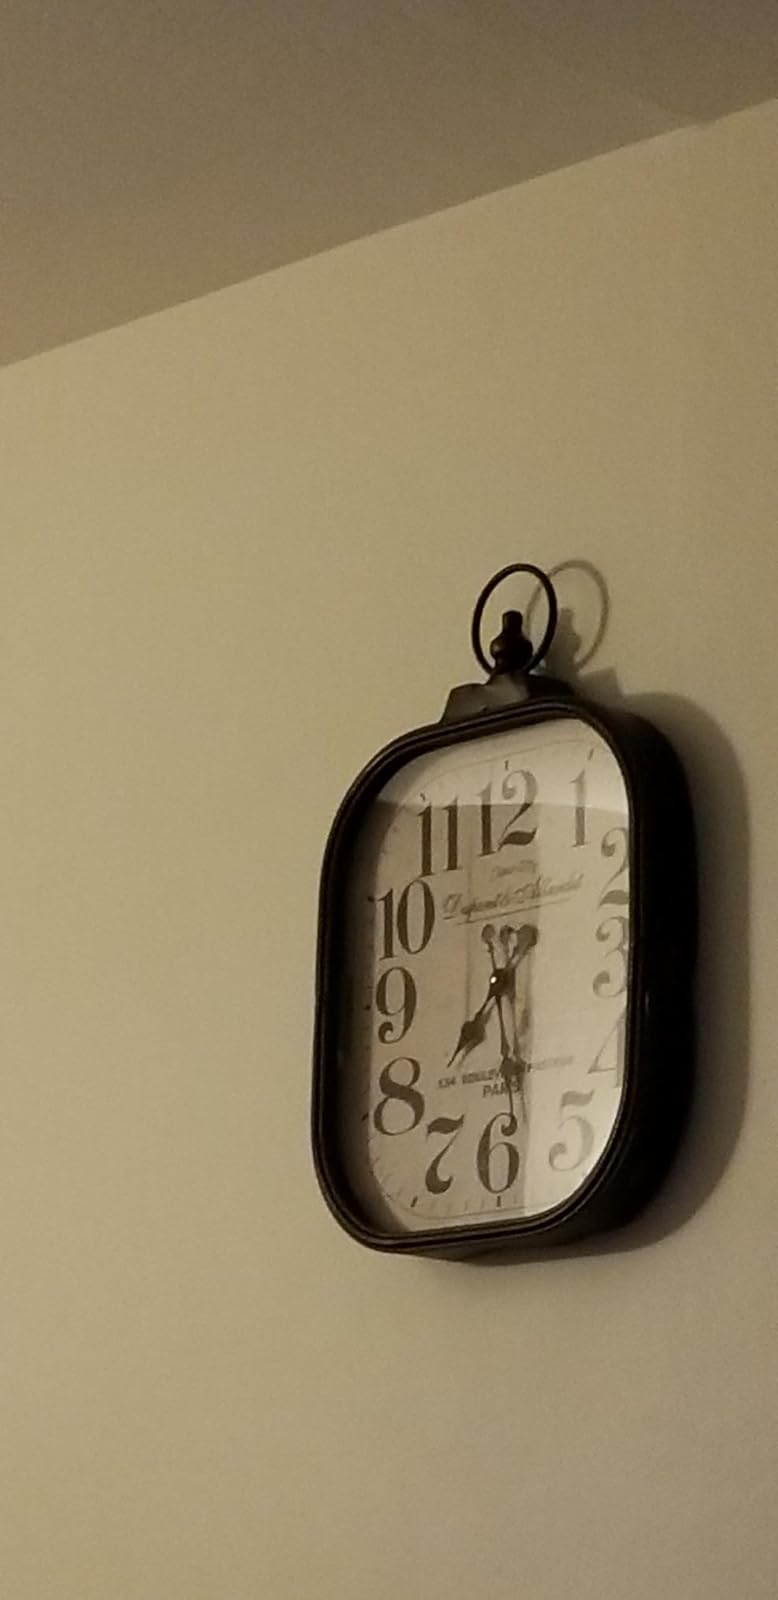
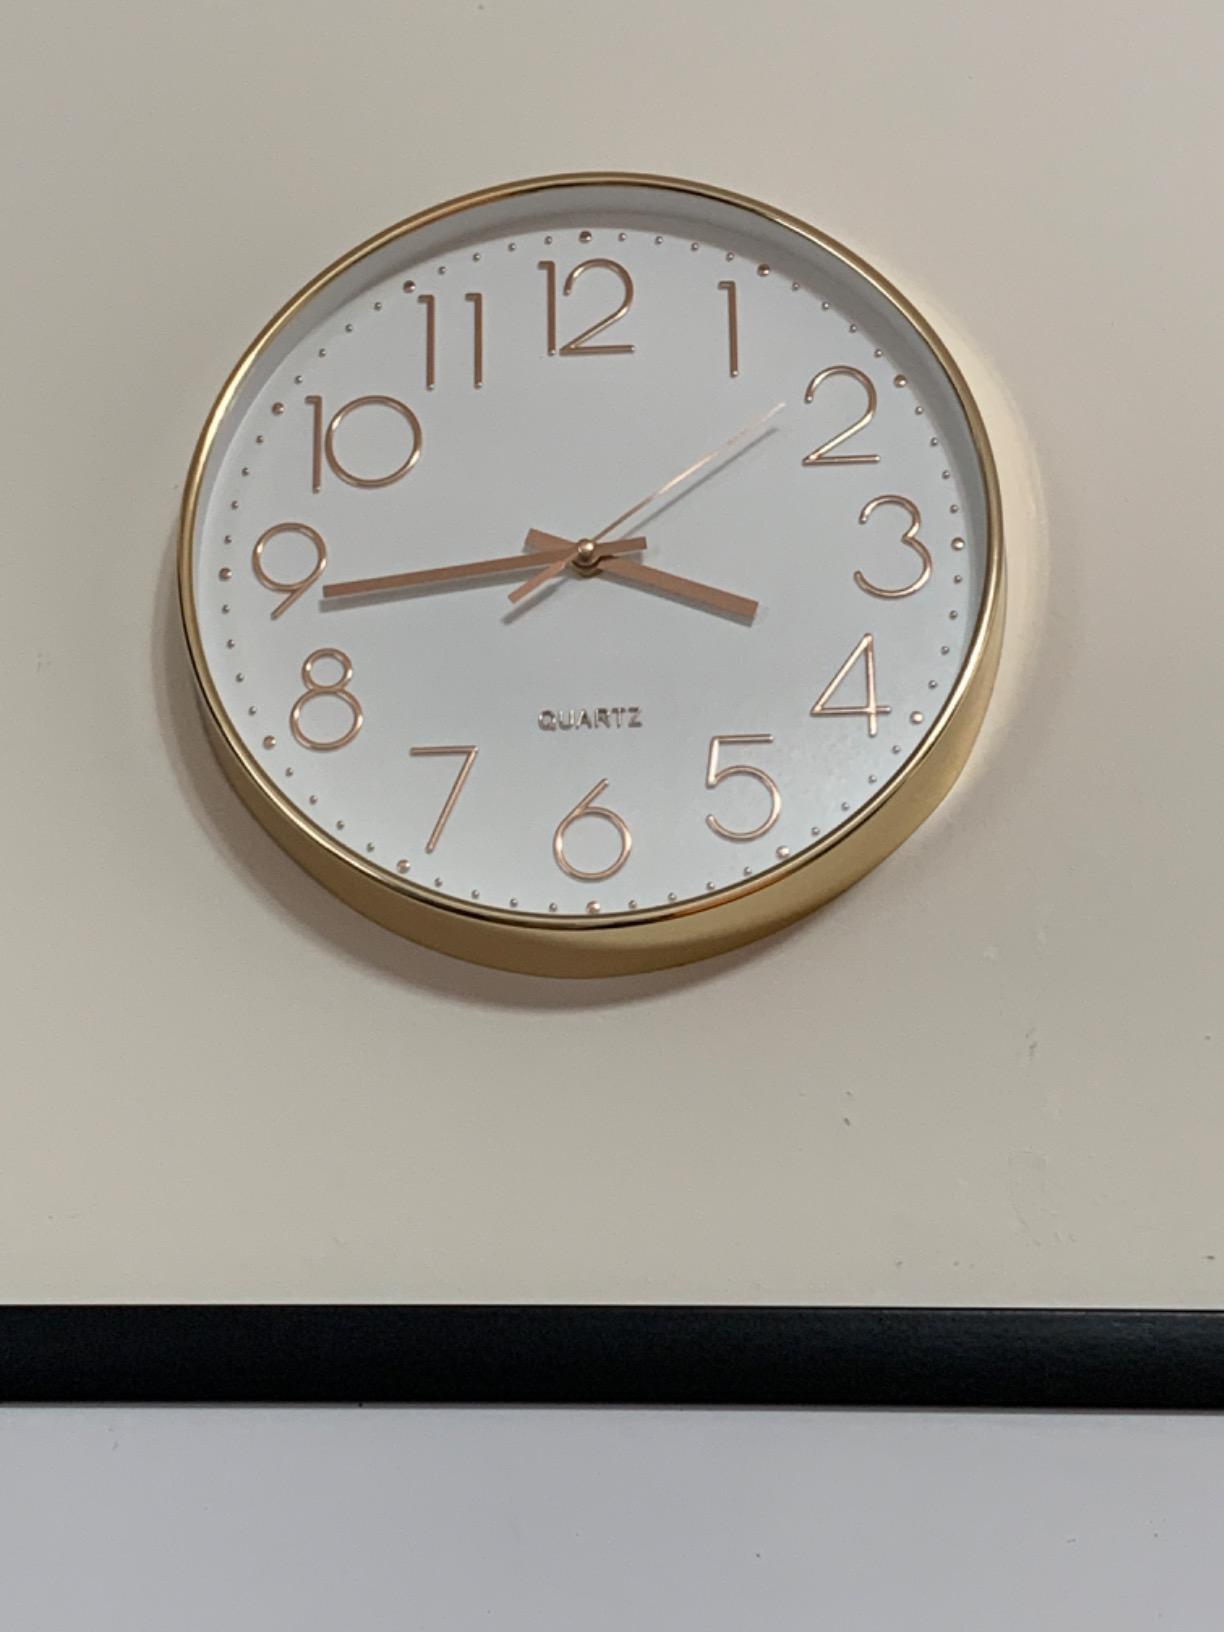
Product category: clock
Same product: no